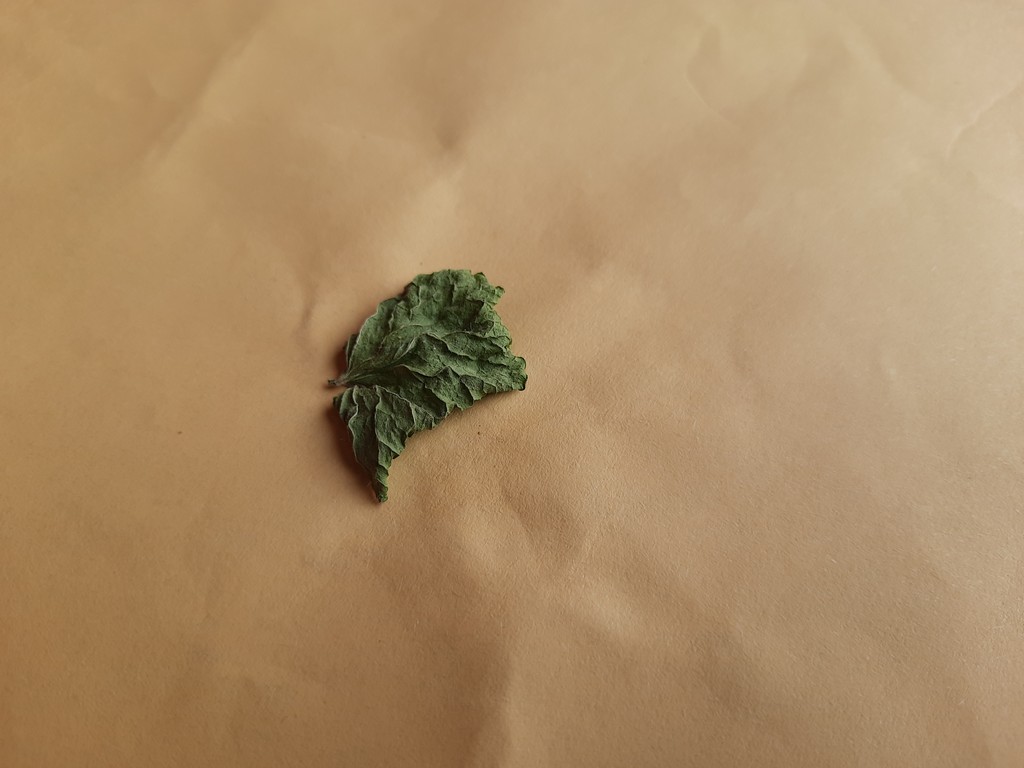
Label: Dried